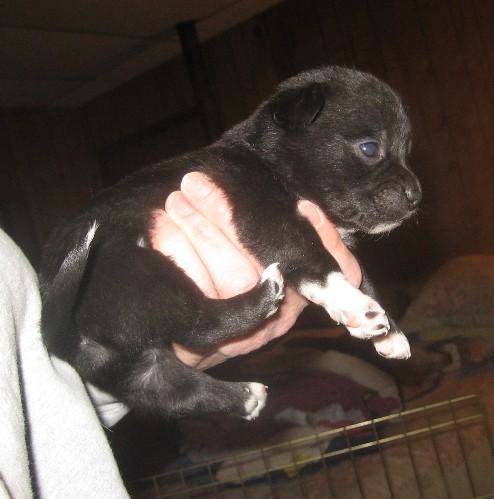
Label: dog